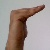
The image shows a hand gesture representing a space in Indian Sign Language.